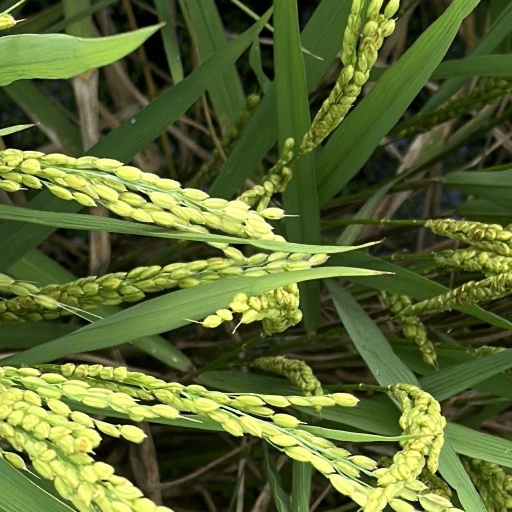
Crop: rice